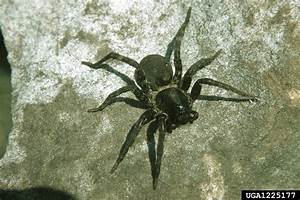
Label: spider